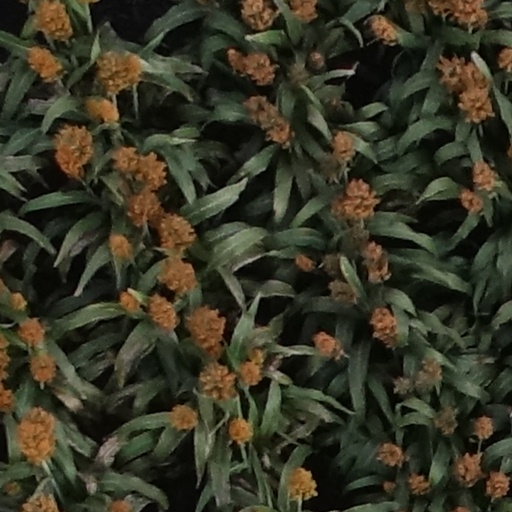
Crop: sorghum